Magic for Marigold

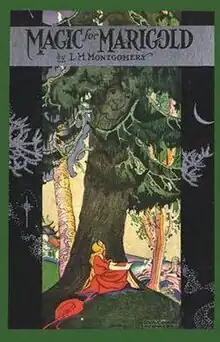
First edition

Magic for Marigold (1929) is a novel written by Canadian author Lucy Maud Montgomery. It is an expansion of four linked short stories Montgomery wrote and originally published in 1925.